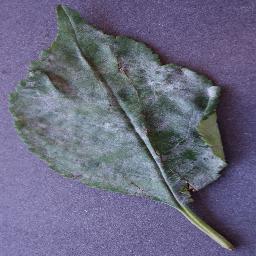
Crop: cherry
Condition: (including_sour)_powdery_mildew